Motivator (horse)

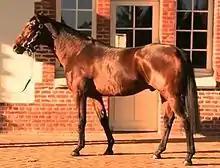

Motivator (foaled 22 February 2002) is a British Thoroughbred racehorse and active sire. In a racing career which lasted from August 2004 until October 2005, he ran seven times and won four races. He is best known as the winner of the 2005 Epsom Derby. He was retired to stud, where he sired the dual Prix de l'Arc de Triomphe winner Treve.